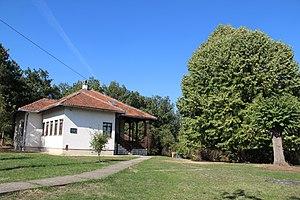
Klanica est un village de Serbie situé sur le territoire de la Ville de Valjevo, district de Kolubara. Au recensement de 2011, il comptait 529 habitants.